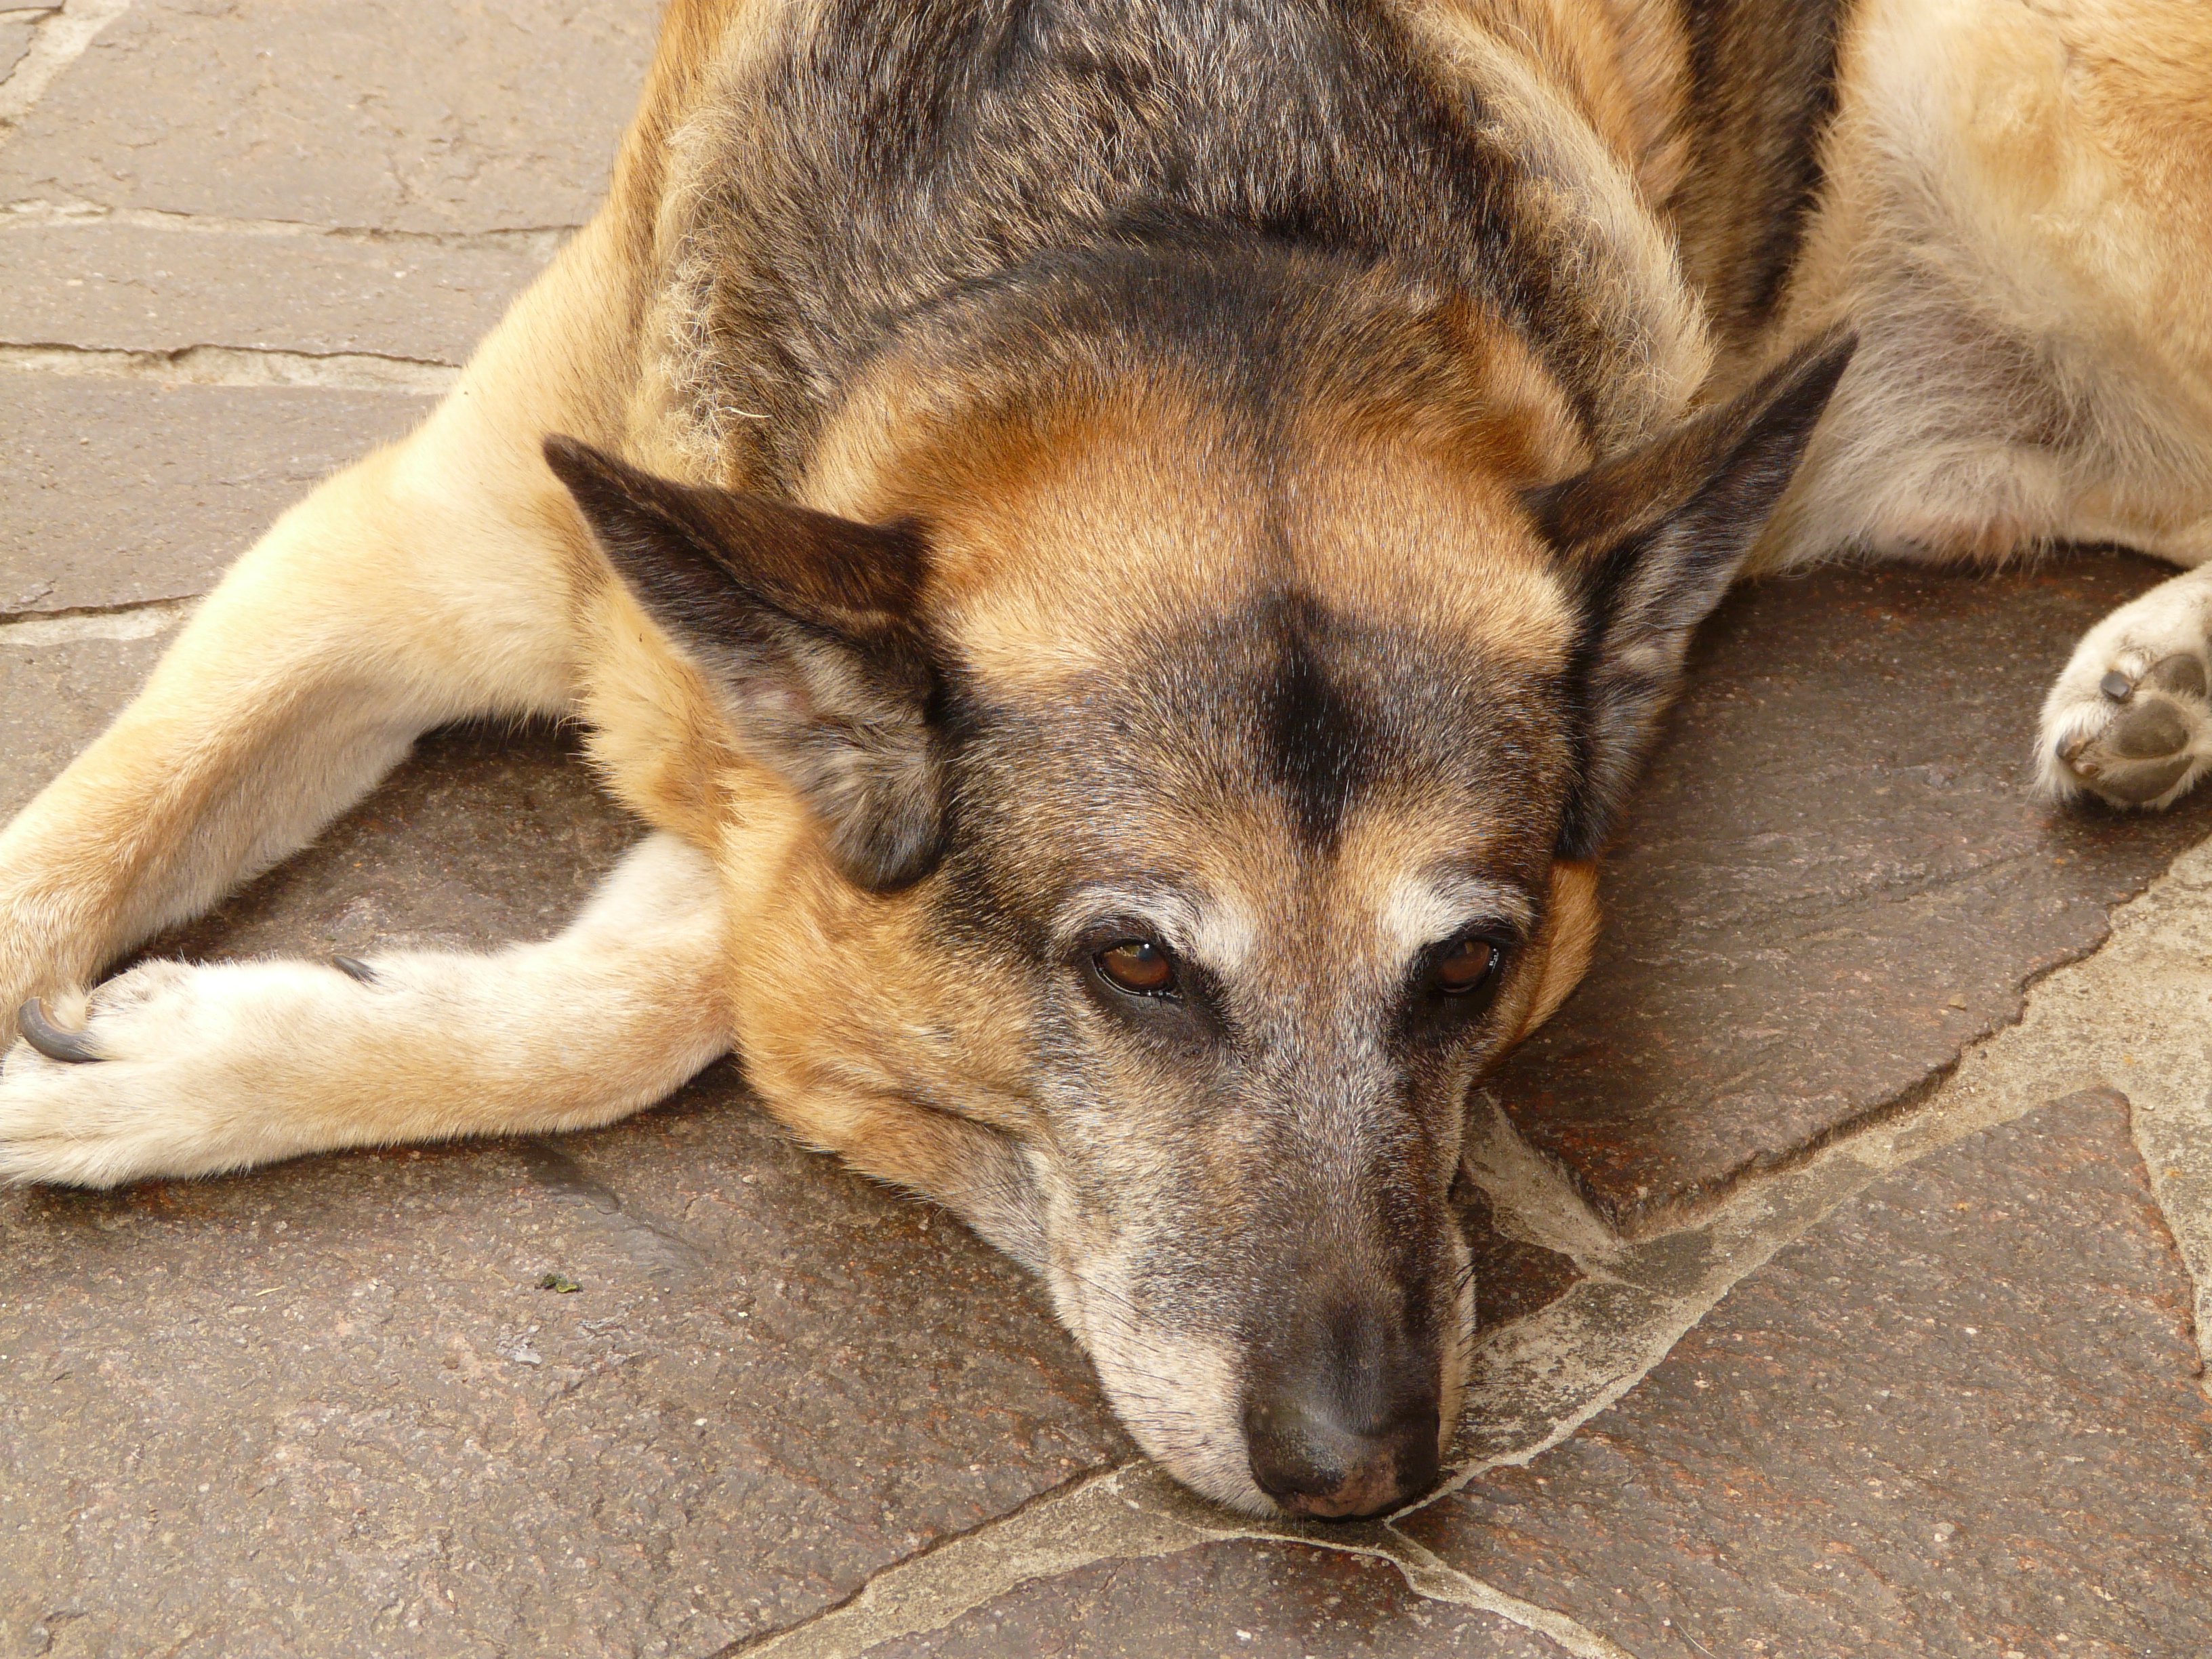
dog, animal, fur, mammal, rest, wolf, sleepy, vertebrate, dog breed, sch fer dog, shikoku, dingo, street dog, dog like mammal, red wolf, saarloos wolfdog, wolfdog, czechoslovakian wolfdog, dog breed group, west siberian laika, german shepherd dog